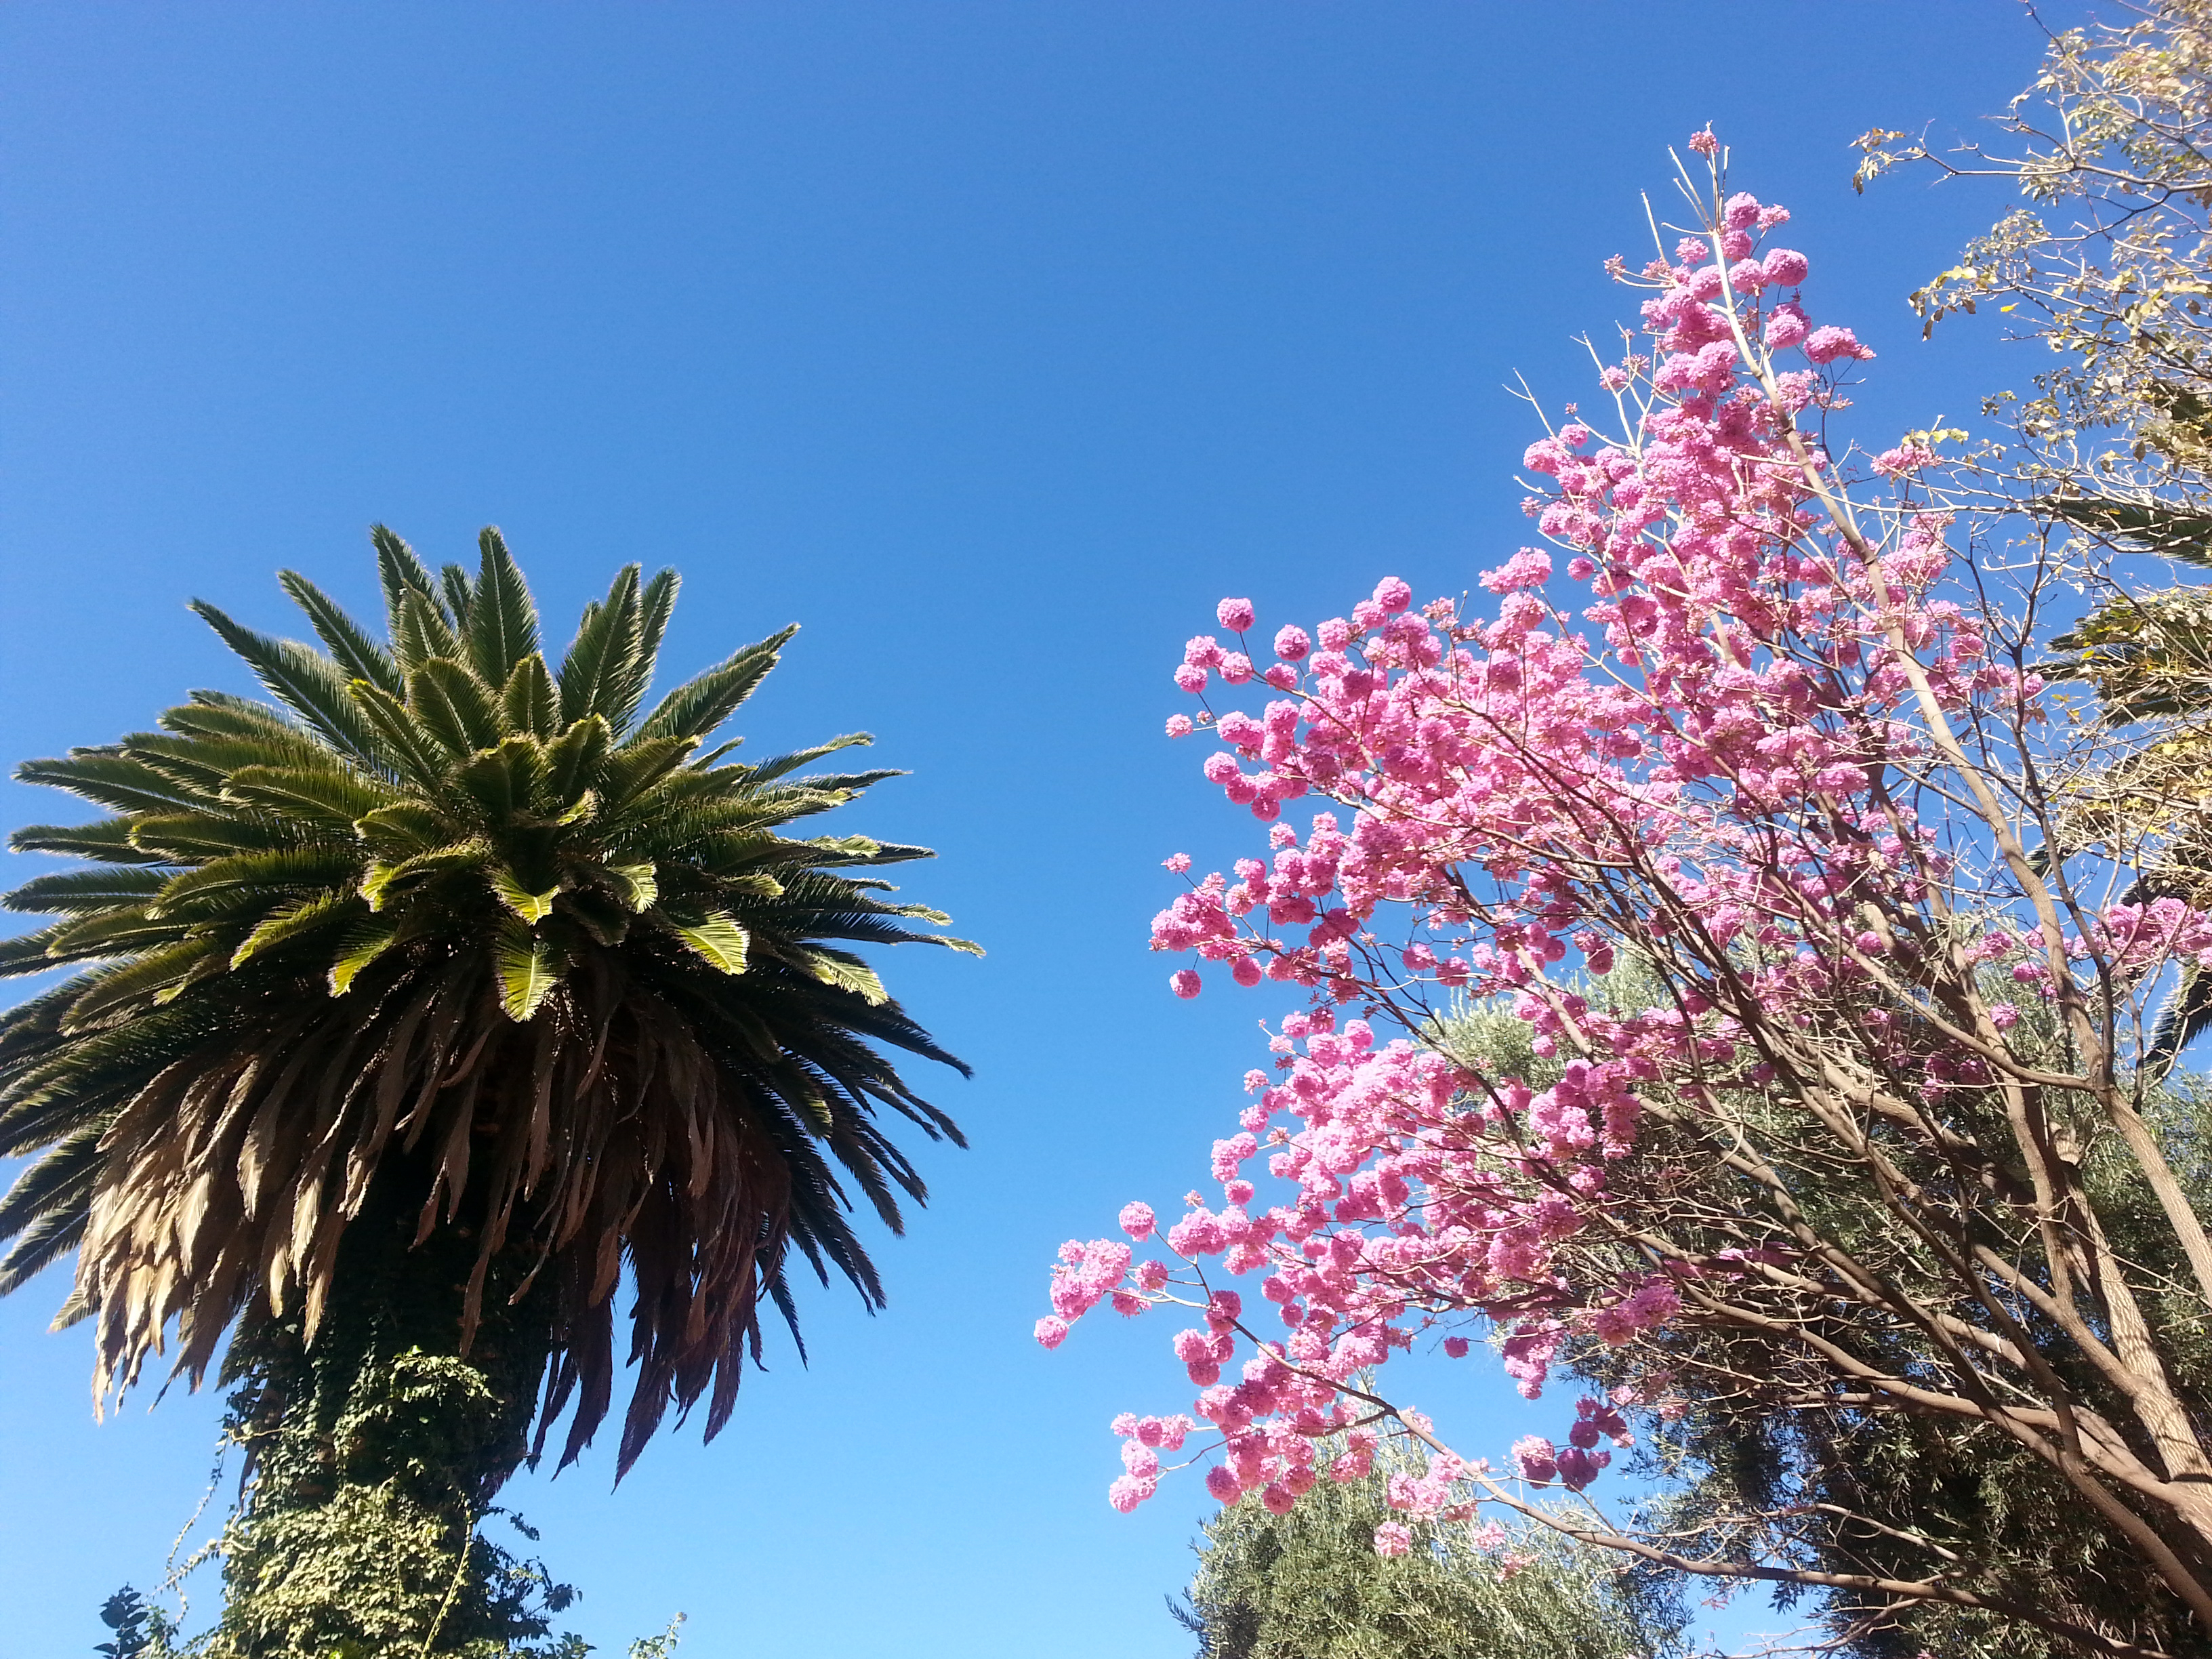
landscape, heaven, flora, flowers, sky, plant, tree, flower, spring, branch